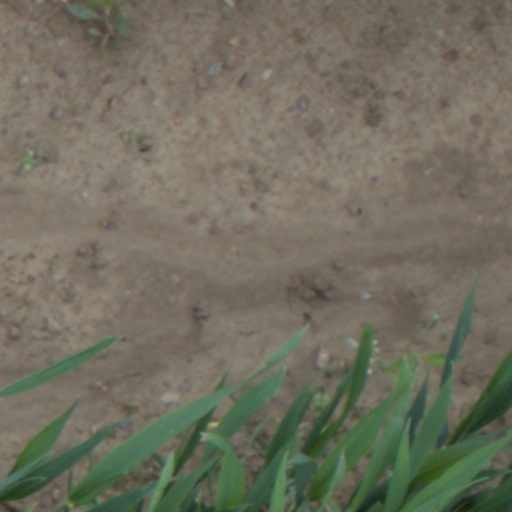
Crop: wheat